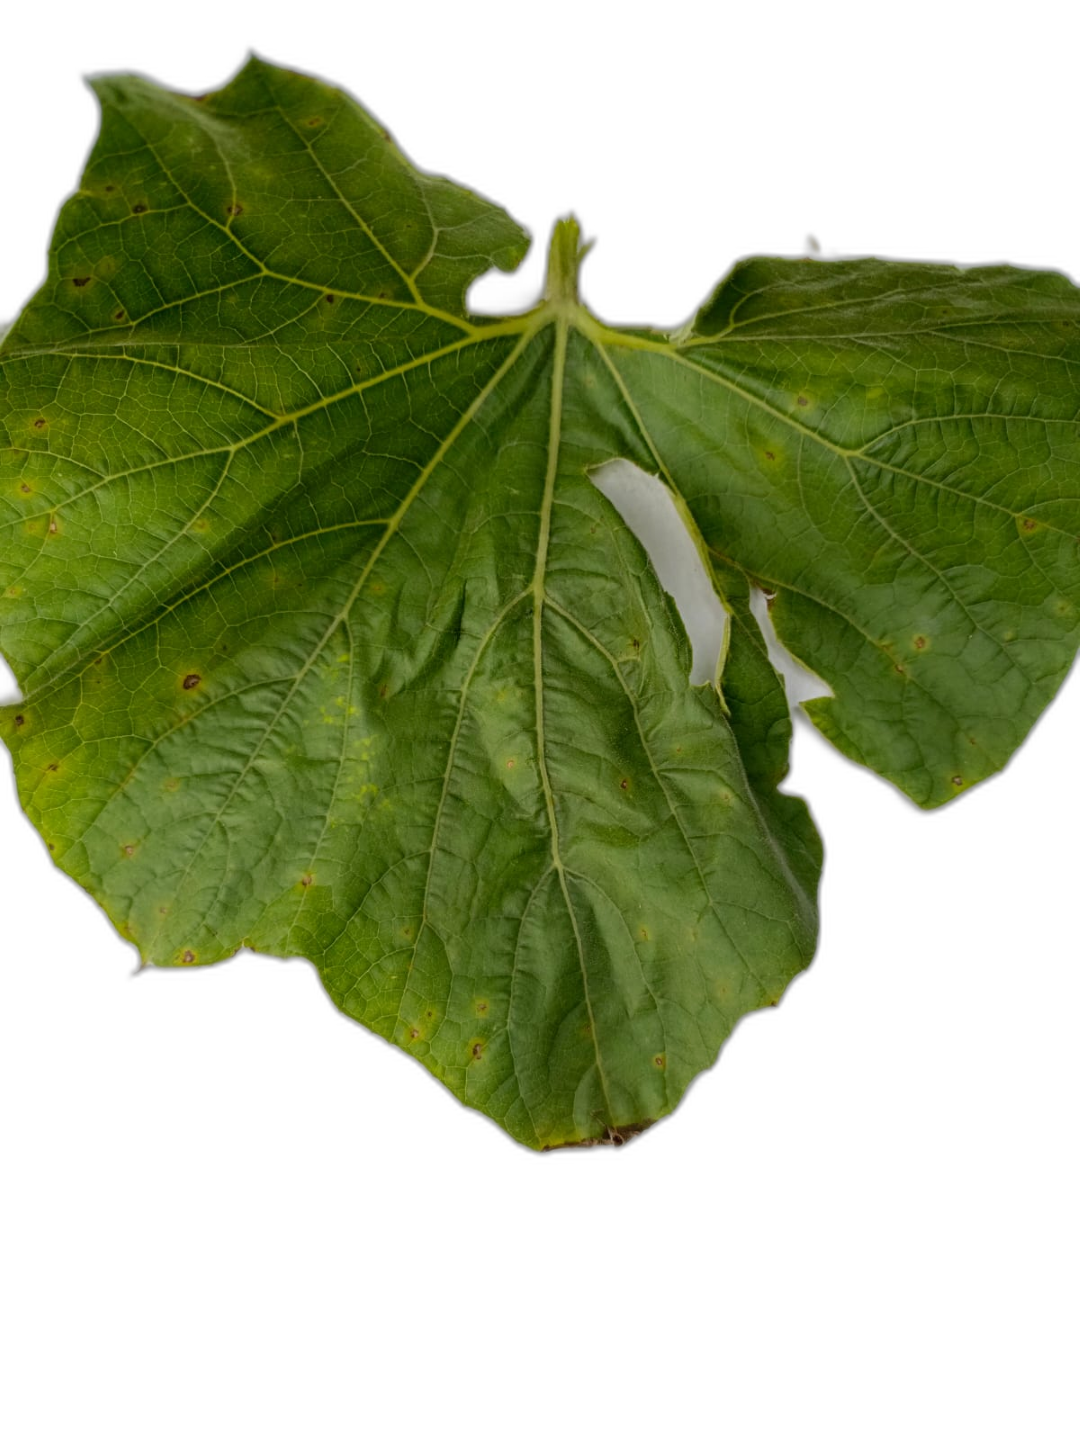
Crop: Bottle Gourd
Label: Alternaria_Leaf_Blight